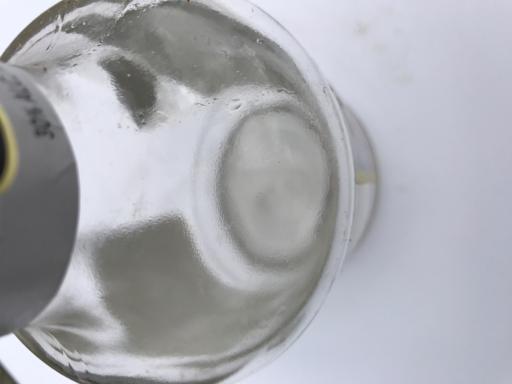
Waste category: glass